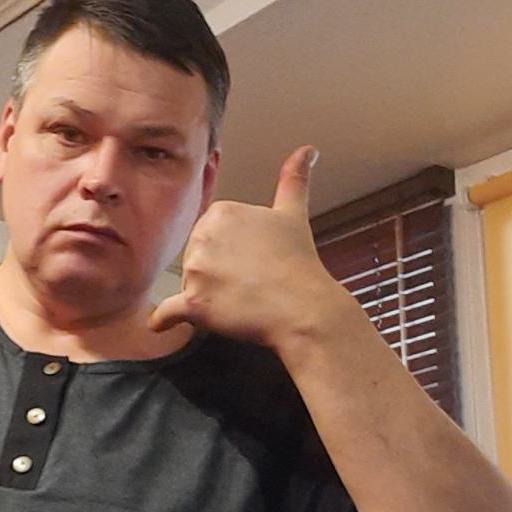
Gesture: call